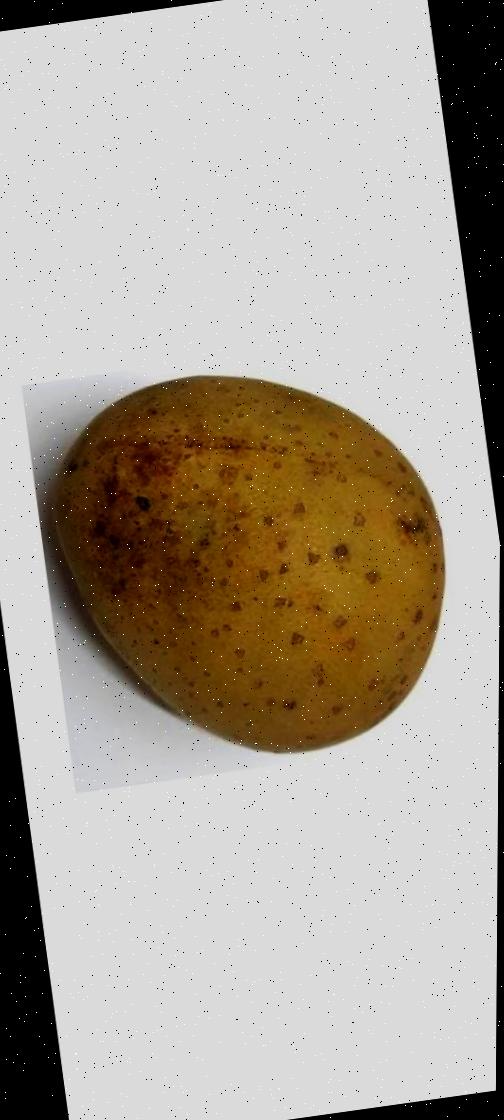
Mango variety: Gourmoti